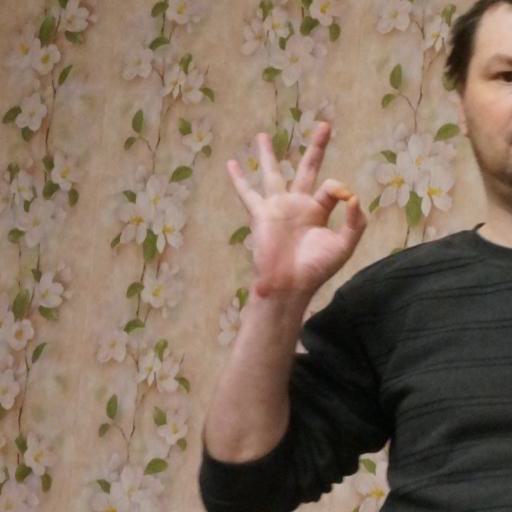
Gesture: ok